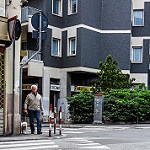
Scene: Outdoor